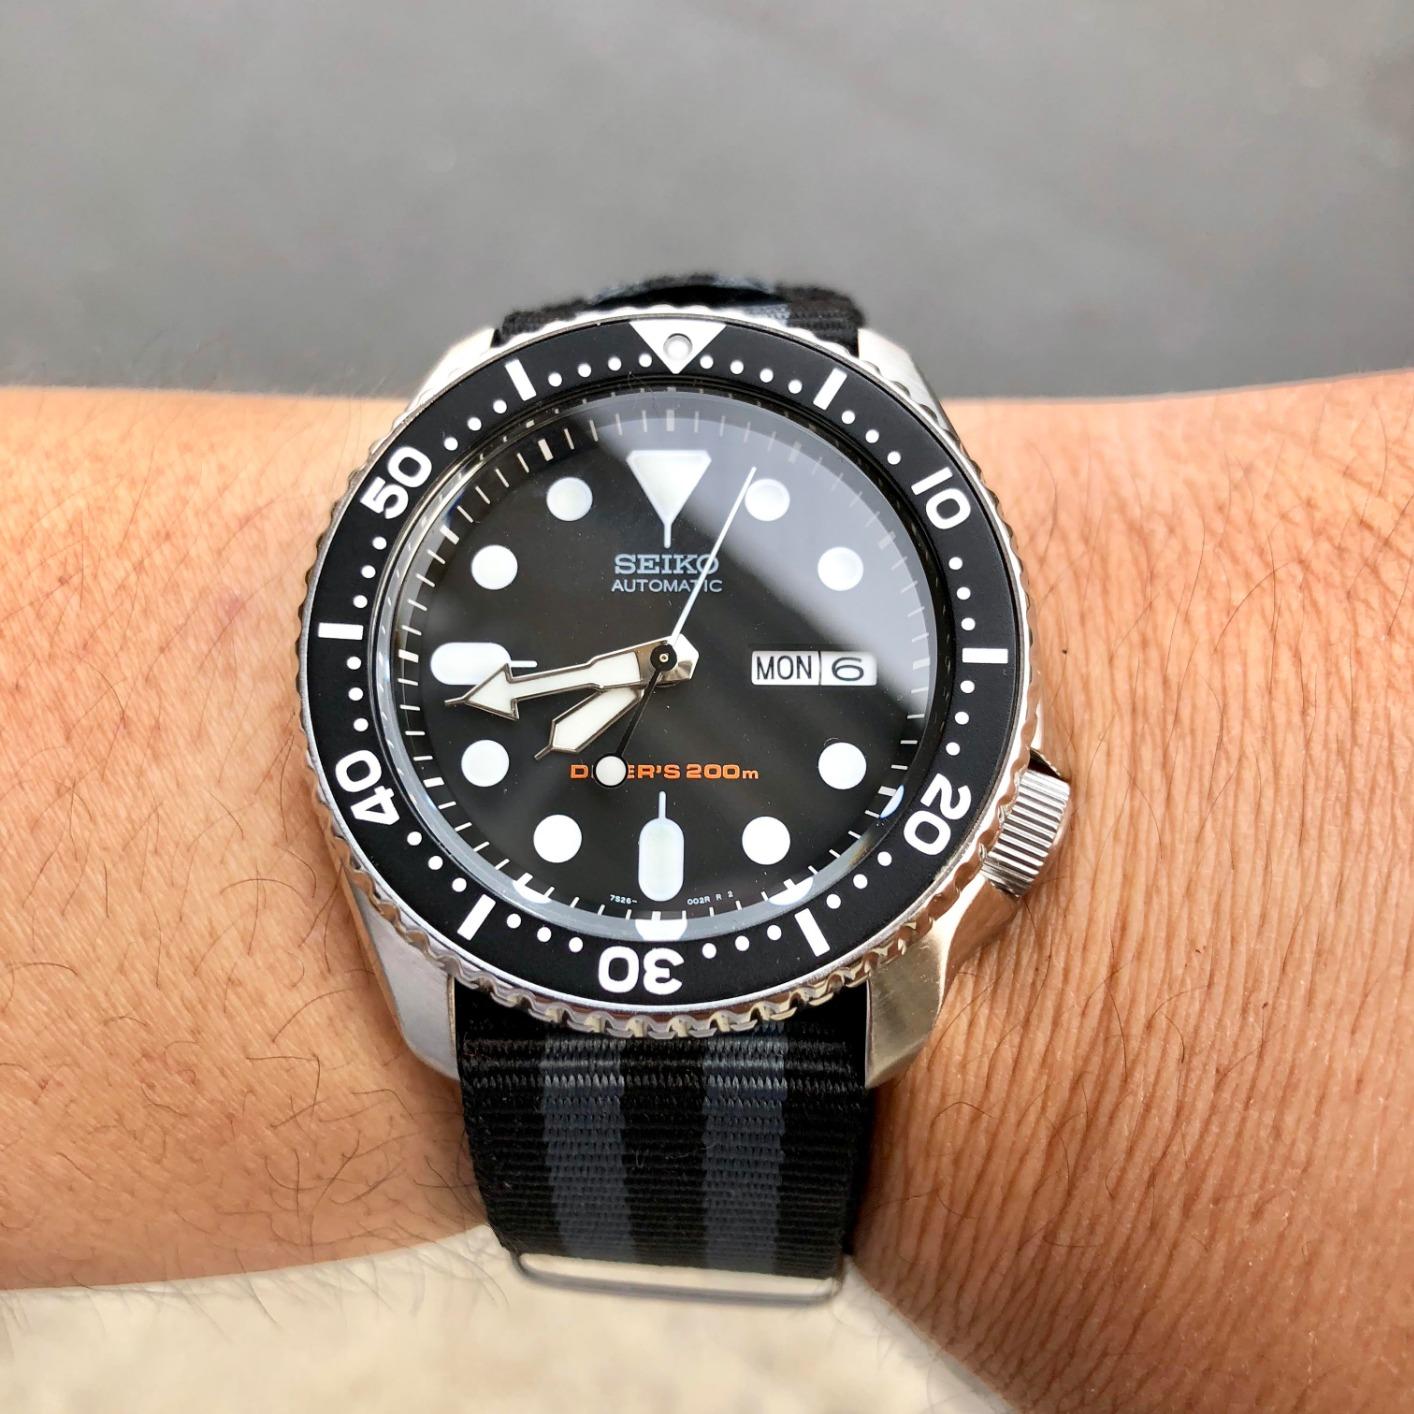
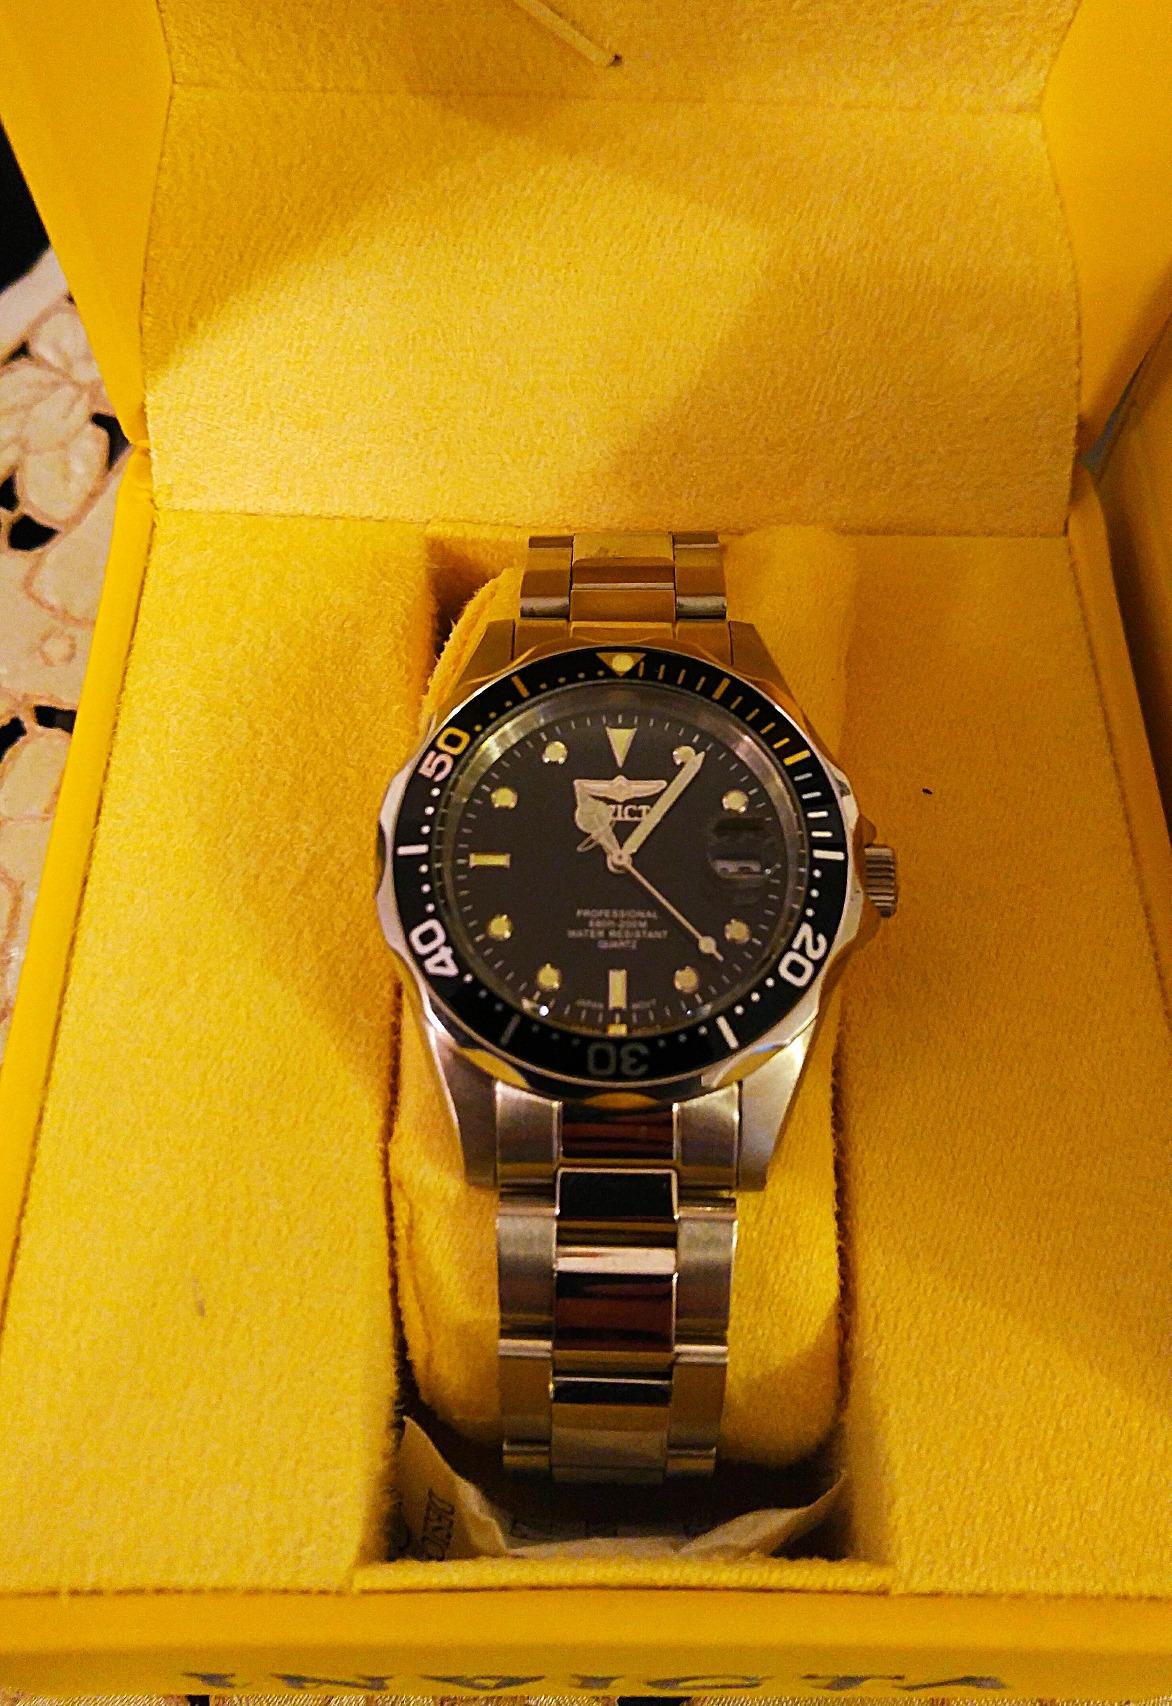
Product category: accessories_watch
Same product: no